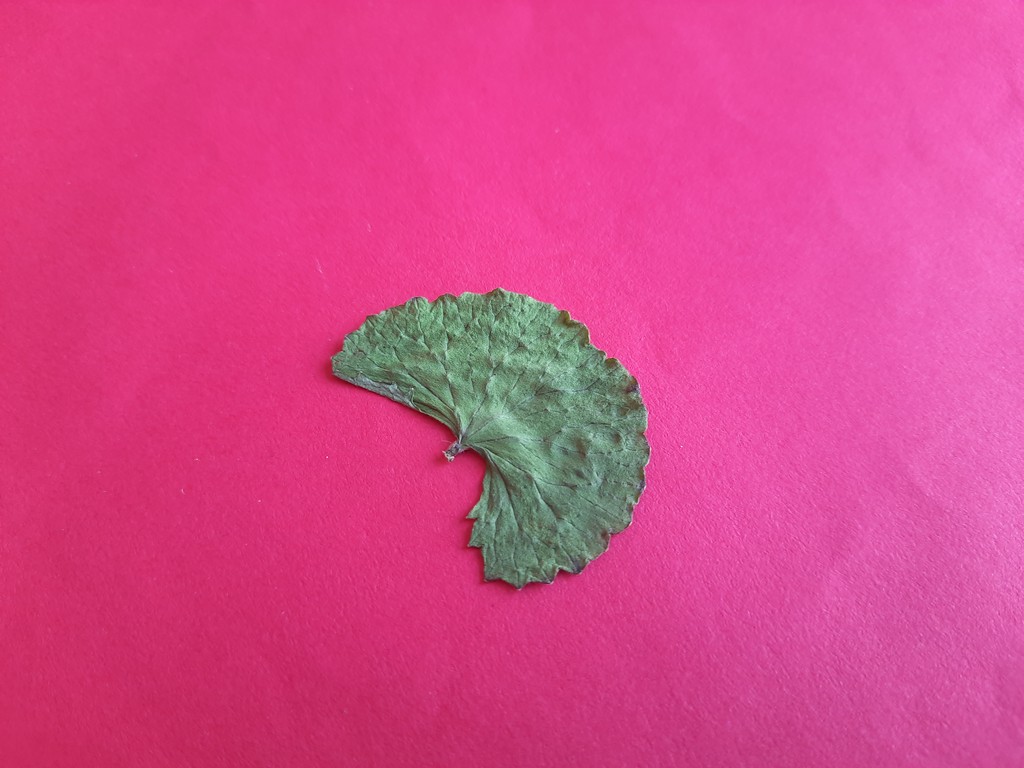
Label: Dried